Innate immune system

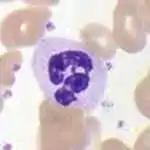
A neutrophil

Neutrophils, along with eosinophils and basophils, are known as granulocytes due to the presence of granules in their cytoplasm, or as polymorphonuclear cells (PMNs) due to their distinctive lobed nuclei. Neutrophil granules contain a variety of toxic substances that kill or inhibit growth of bacteria and fungi. Similar to macrophages, neutrophils attack pathogens by activating a respiratory burst. The main products of the neutrophil respiratory burst are strong oxidizing agents including hydrogen peroxide, free oxygen radicals and hypochlorite. Neutrophils are the most abundant type of phagocyte, normally representing 50–60% of the total circulating leukocytes, and are usually the first cells to arrive at the site of an infection. The bone marrow of a normal healthy adult produces more than 100 billion neutrophils per day, and more than 10 times that many per day during acute inflammation.